Barrett M99

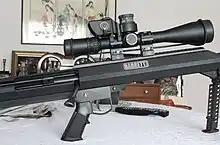
Side view of the M99

The Barrett M99 (Model 99) is a single-shot anti-materiel rifle that was first introduced in 1999 by the Barrett Firearms Company as a less expensive alternative to the company's higher-priced offerings. The rifle uses a bullpup configuration with a pistol grip. Its primary market was long-range competitive target shooters and in 2001, a shooter set a world record at with the M99 by shooting a 5-shot group which measured .